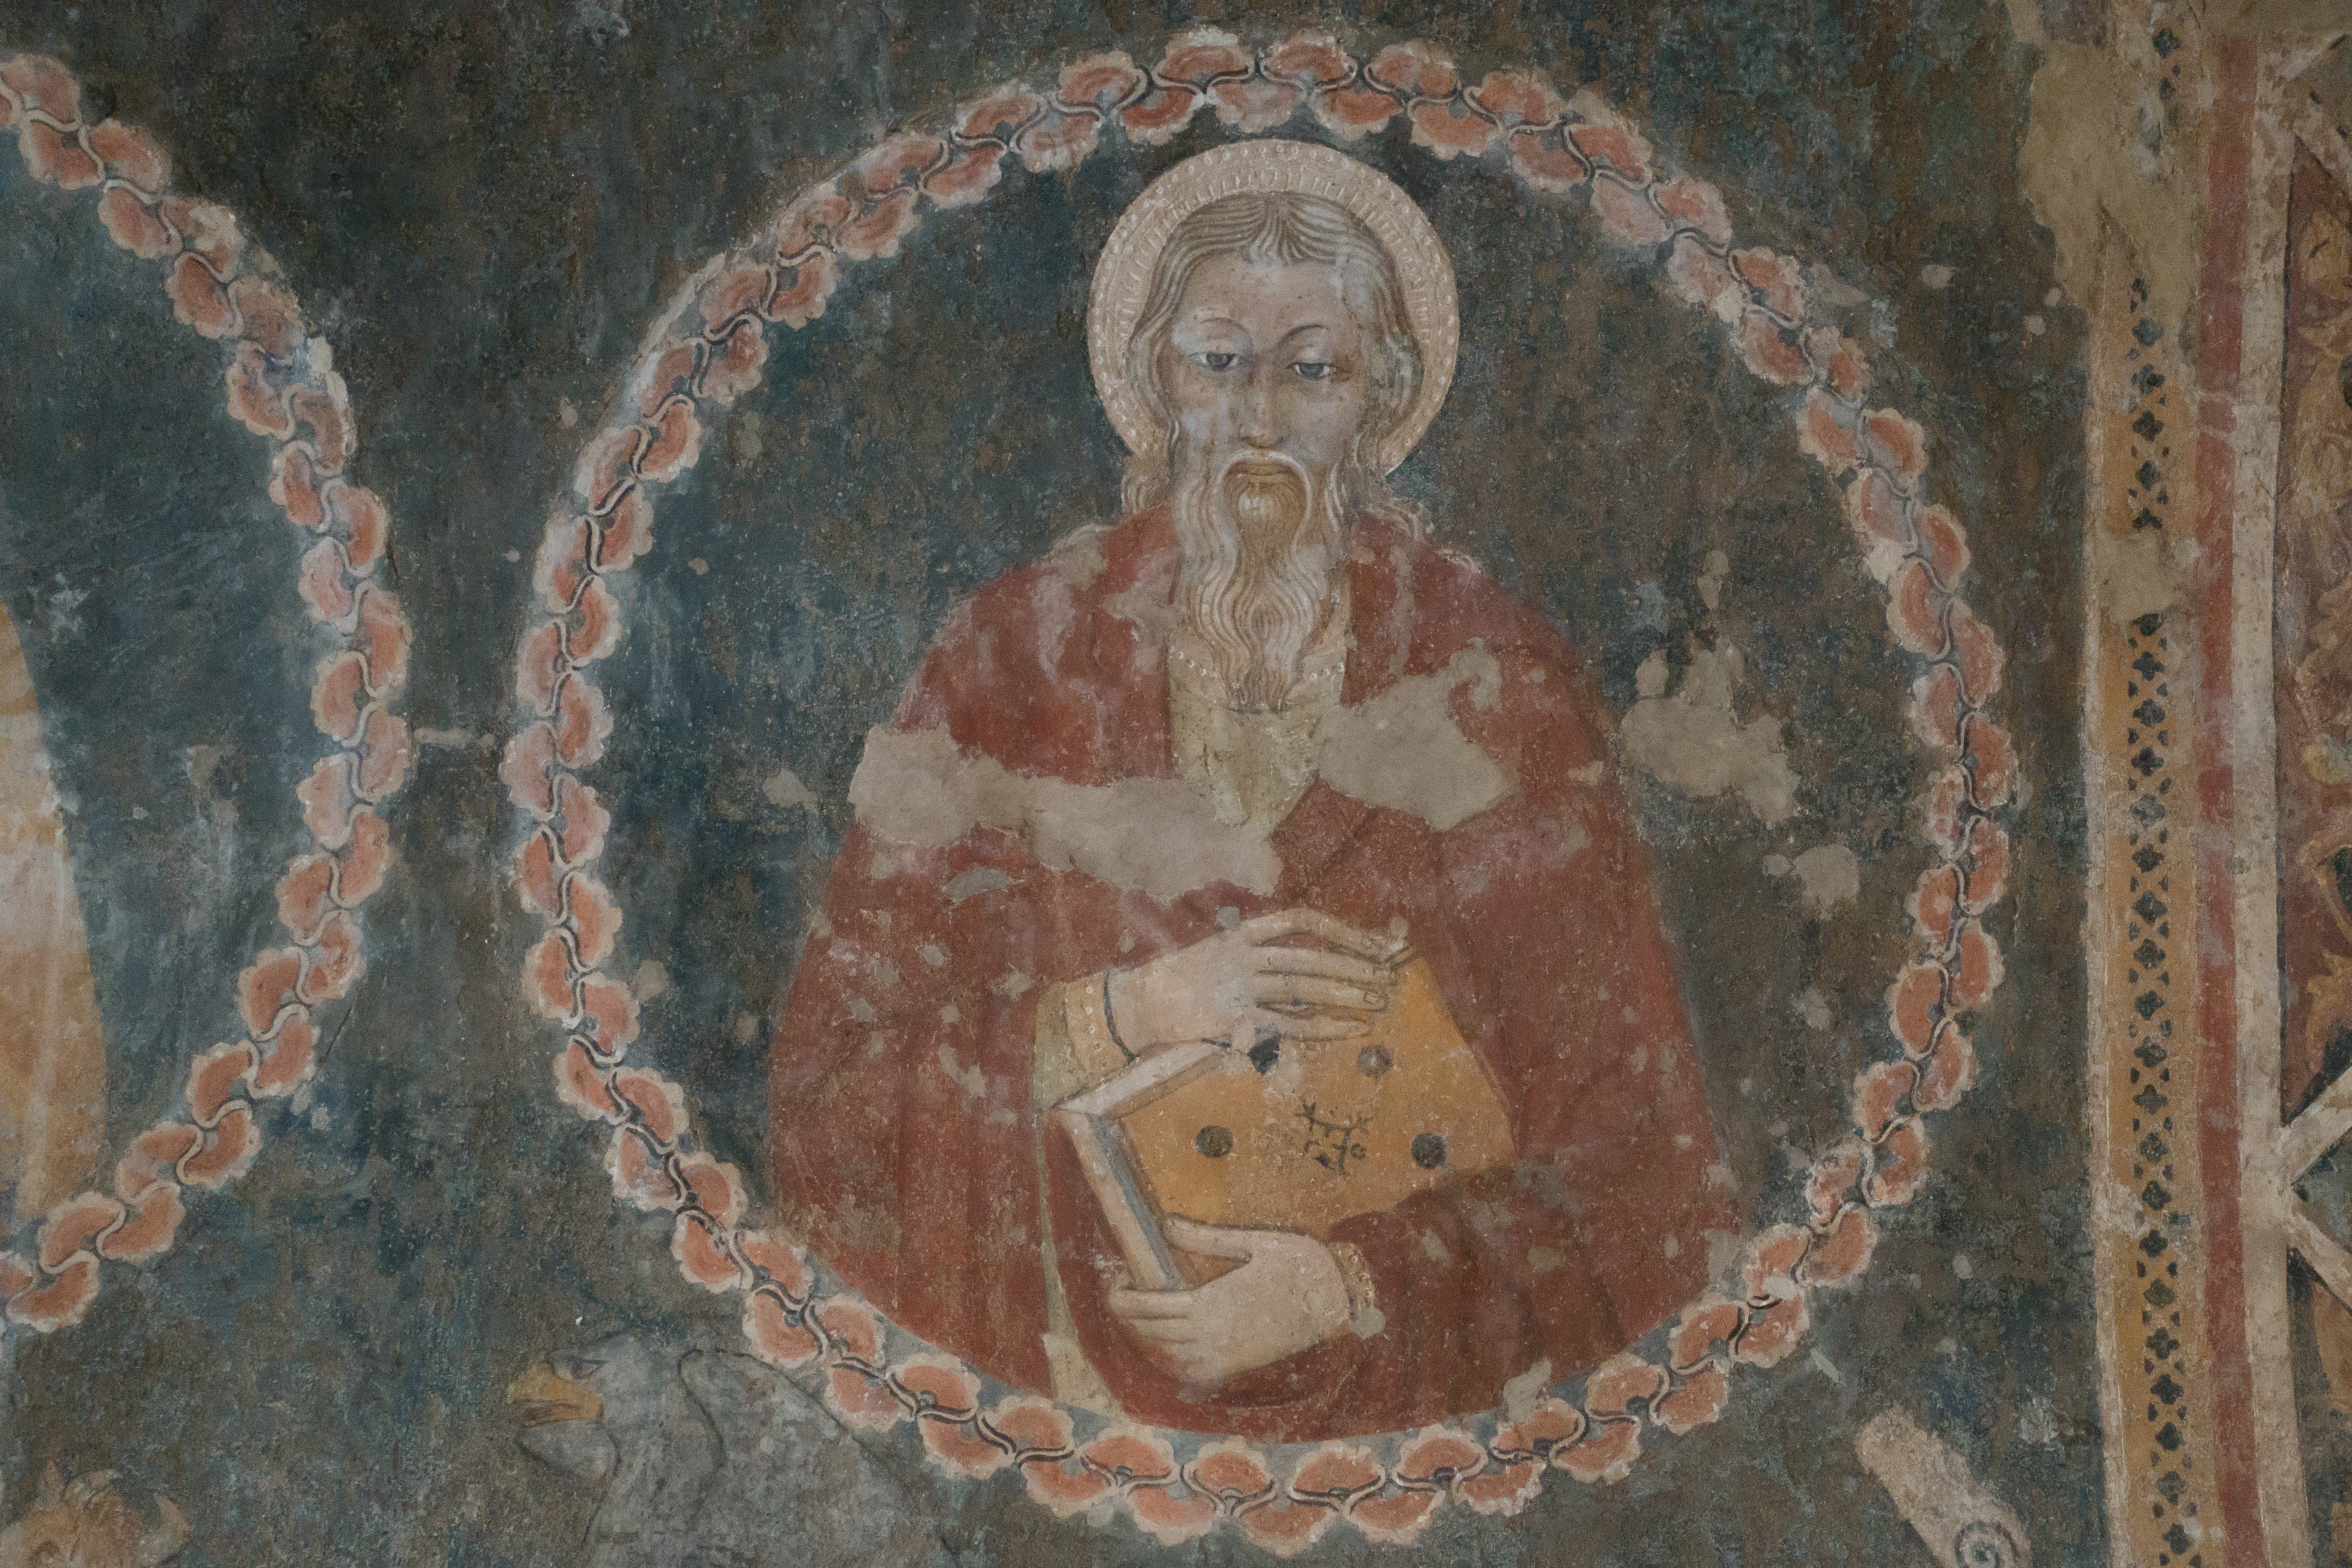
old, portrait, italy, tuscany, painting, al fresco, art, temple, mosaic, mural, history, renaissance, tapestry, evangelist, fresco, carving, historically, middle ages, orvieto, ancient history, fresco painting, fresh painting, nanni di pietro, 1468